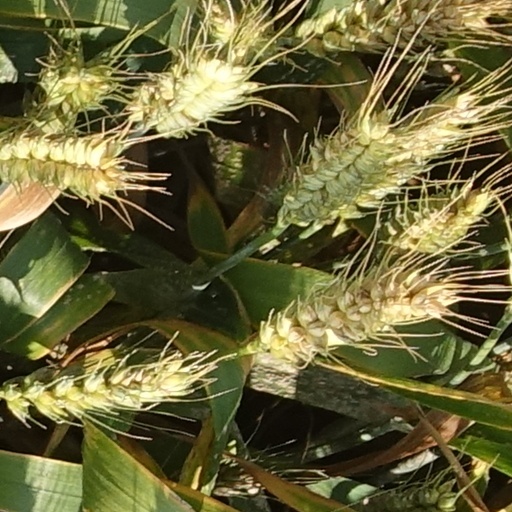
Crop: wheat